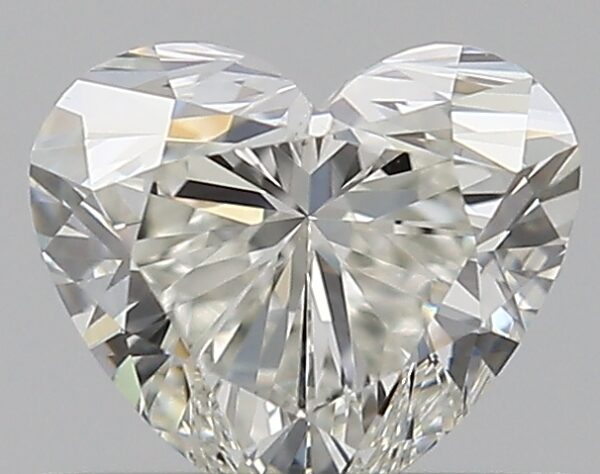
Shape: heart
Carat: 0.5
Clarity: VS2
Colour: J
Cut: VG
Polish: EX
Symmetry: GD
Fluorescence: N
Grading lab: GIA
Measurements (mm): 4.79 x 5.38 x 3.2